White Shark Café

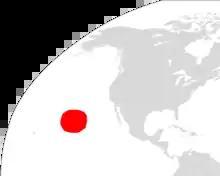
The White Shark Café, between Baja California and Hawaii

The White Shark Café is a remote mid-Pacific Ocean area noted as a winter and spring habitat of otherwise coastal great white sharks.